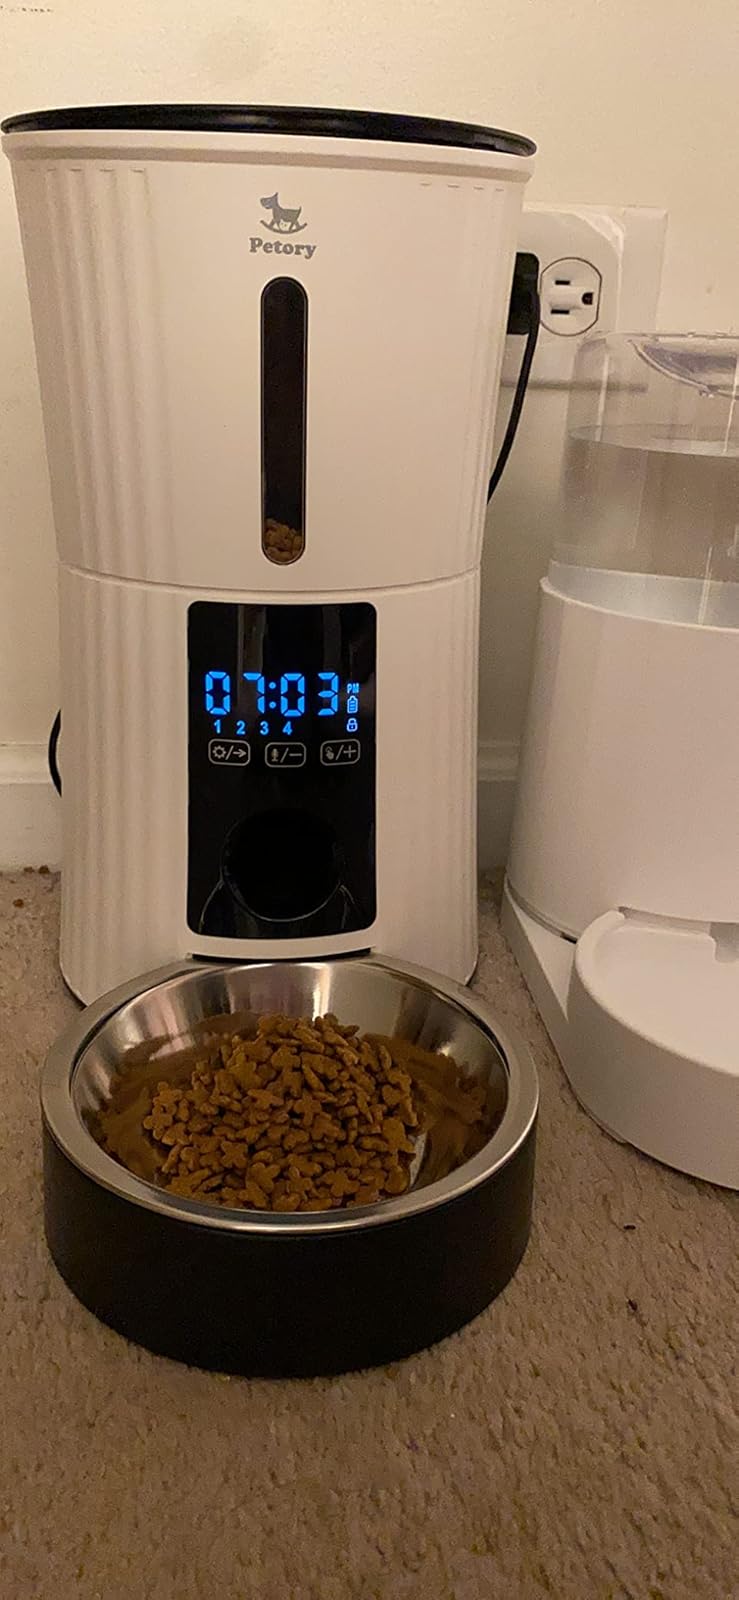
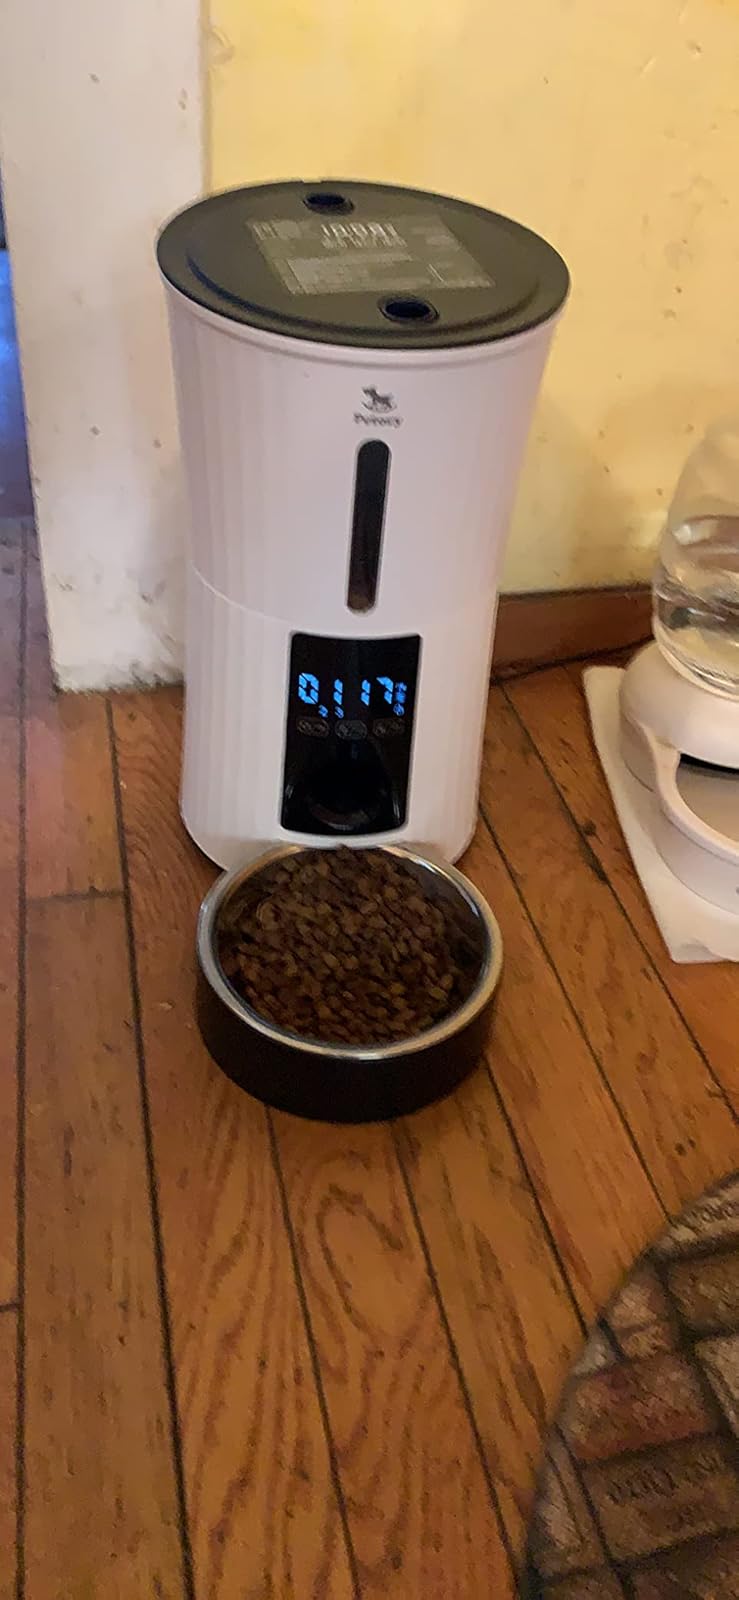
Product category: items_feeder
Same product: yes